Ubuntu version history

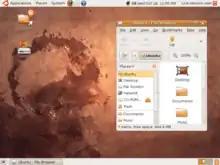
Ubuntu 8.10 ("Intrepid Ibex"). The default wallpaper depicts an ibex with its large curved horns.

Ubuntu 8.04 ("Hardy Heron"), released on 24 April 2008, is Canonical's eighth release of Ubuntu and the second long-term support release. Support ended on 12 May 2011 for desktops and ended on 9 May 2013 for servers. Ubuntu 8.04 included several new features, among them Tracker desktop search integration, Brasero disk burner, Transmission BitTorrent client, Vinagre VNC client, system sound through PulseAudio, and Active Directory authentication and login using Likewise Open. In addition Ubuntu 8.04 included updates for better Tango compliance, various Compiz usability improvements, automatic grabbing and releasing of the mouse cursor when running on a VMware virtual machine, and an easier method to remove Ubuntu. Ubuntu 8.04 was the first version of Ubuntu to include the Wubi installer on the Live CD that allows Ubuntu to be installed as a single file on a Windows hard drive without the need to repartition the disk. The first version of the Ubuntu Netbook Remix was also introduced.